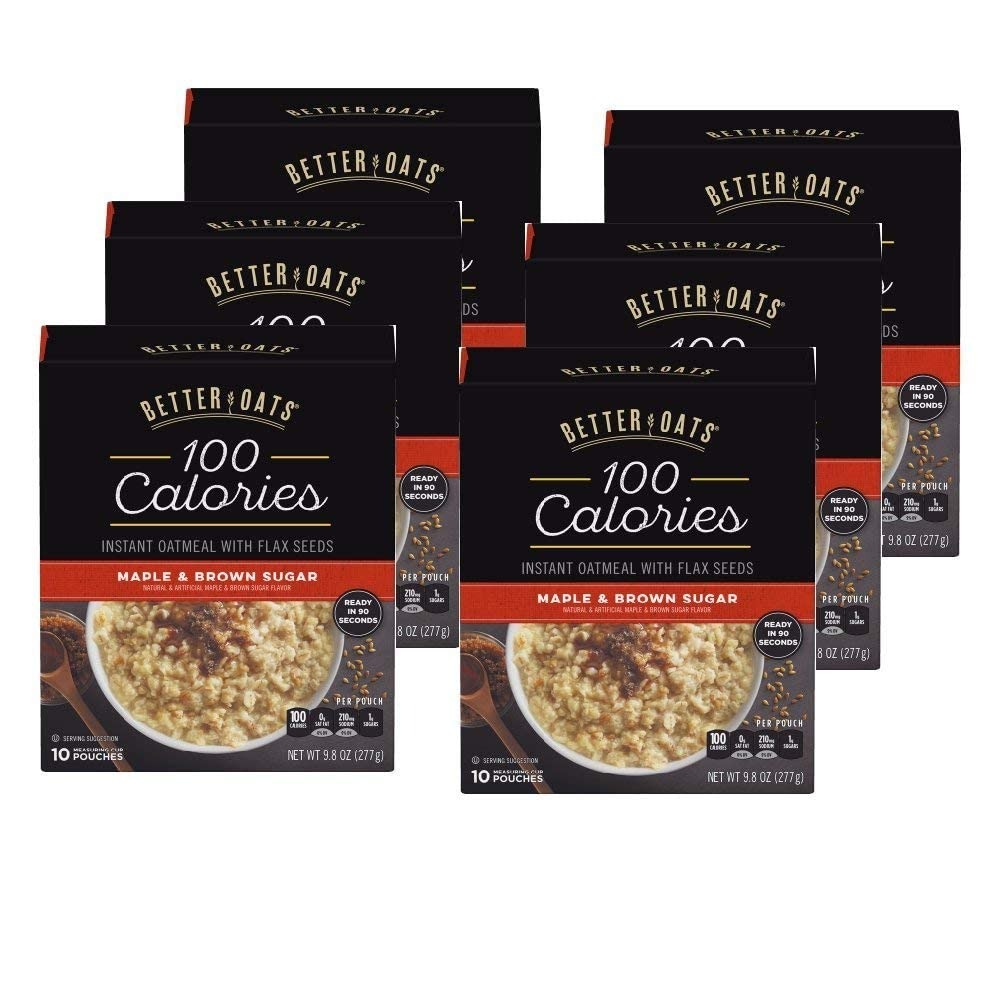
Item Name: Better Oats 100 Calorie Maple and Brown Sugar Oatmeal Packets, 100 Calorie Oatmeal Pouches, 90 Second Instant Oatmeal with Flax Seeds and Rolled Oats, Pack of 6, 9.8 OZ Pack
Bullet Point 1: Contains 6 - 9.8oz Boxes
Bullet Point 2: Better Oats Maple and Brown Sugar Instant Oatmeal is made with whole grain oats and is 100 calories per serving
Bullet Point 3: Our quick cooking oatmeal is a cholesterol free food
Bullet Point 4: Our instant oatmeal is made with flax seed - a good source of ALA Omega 3
Value: 58.8
Unit: Ounce

Price: 4.46